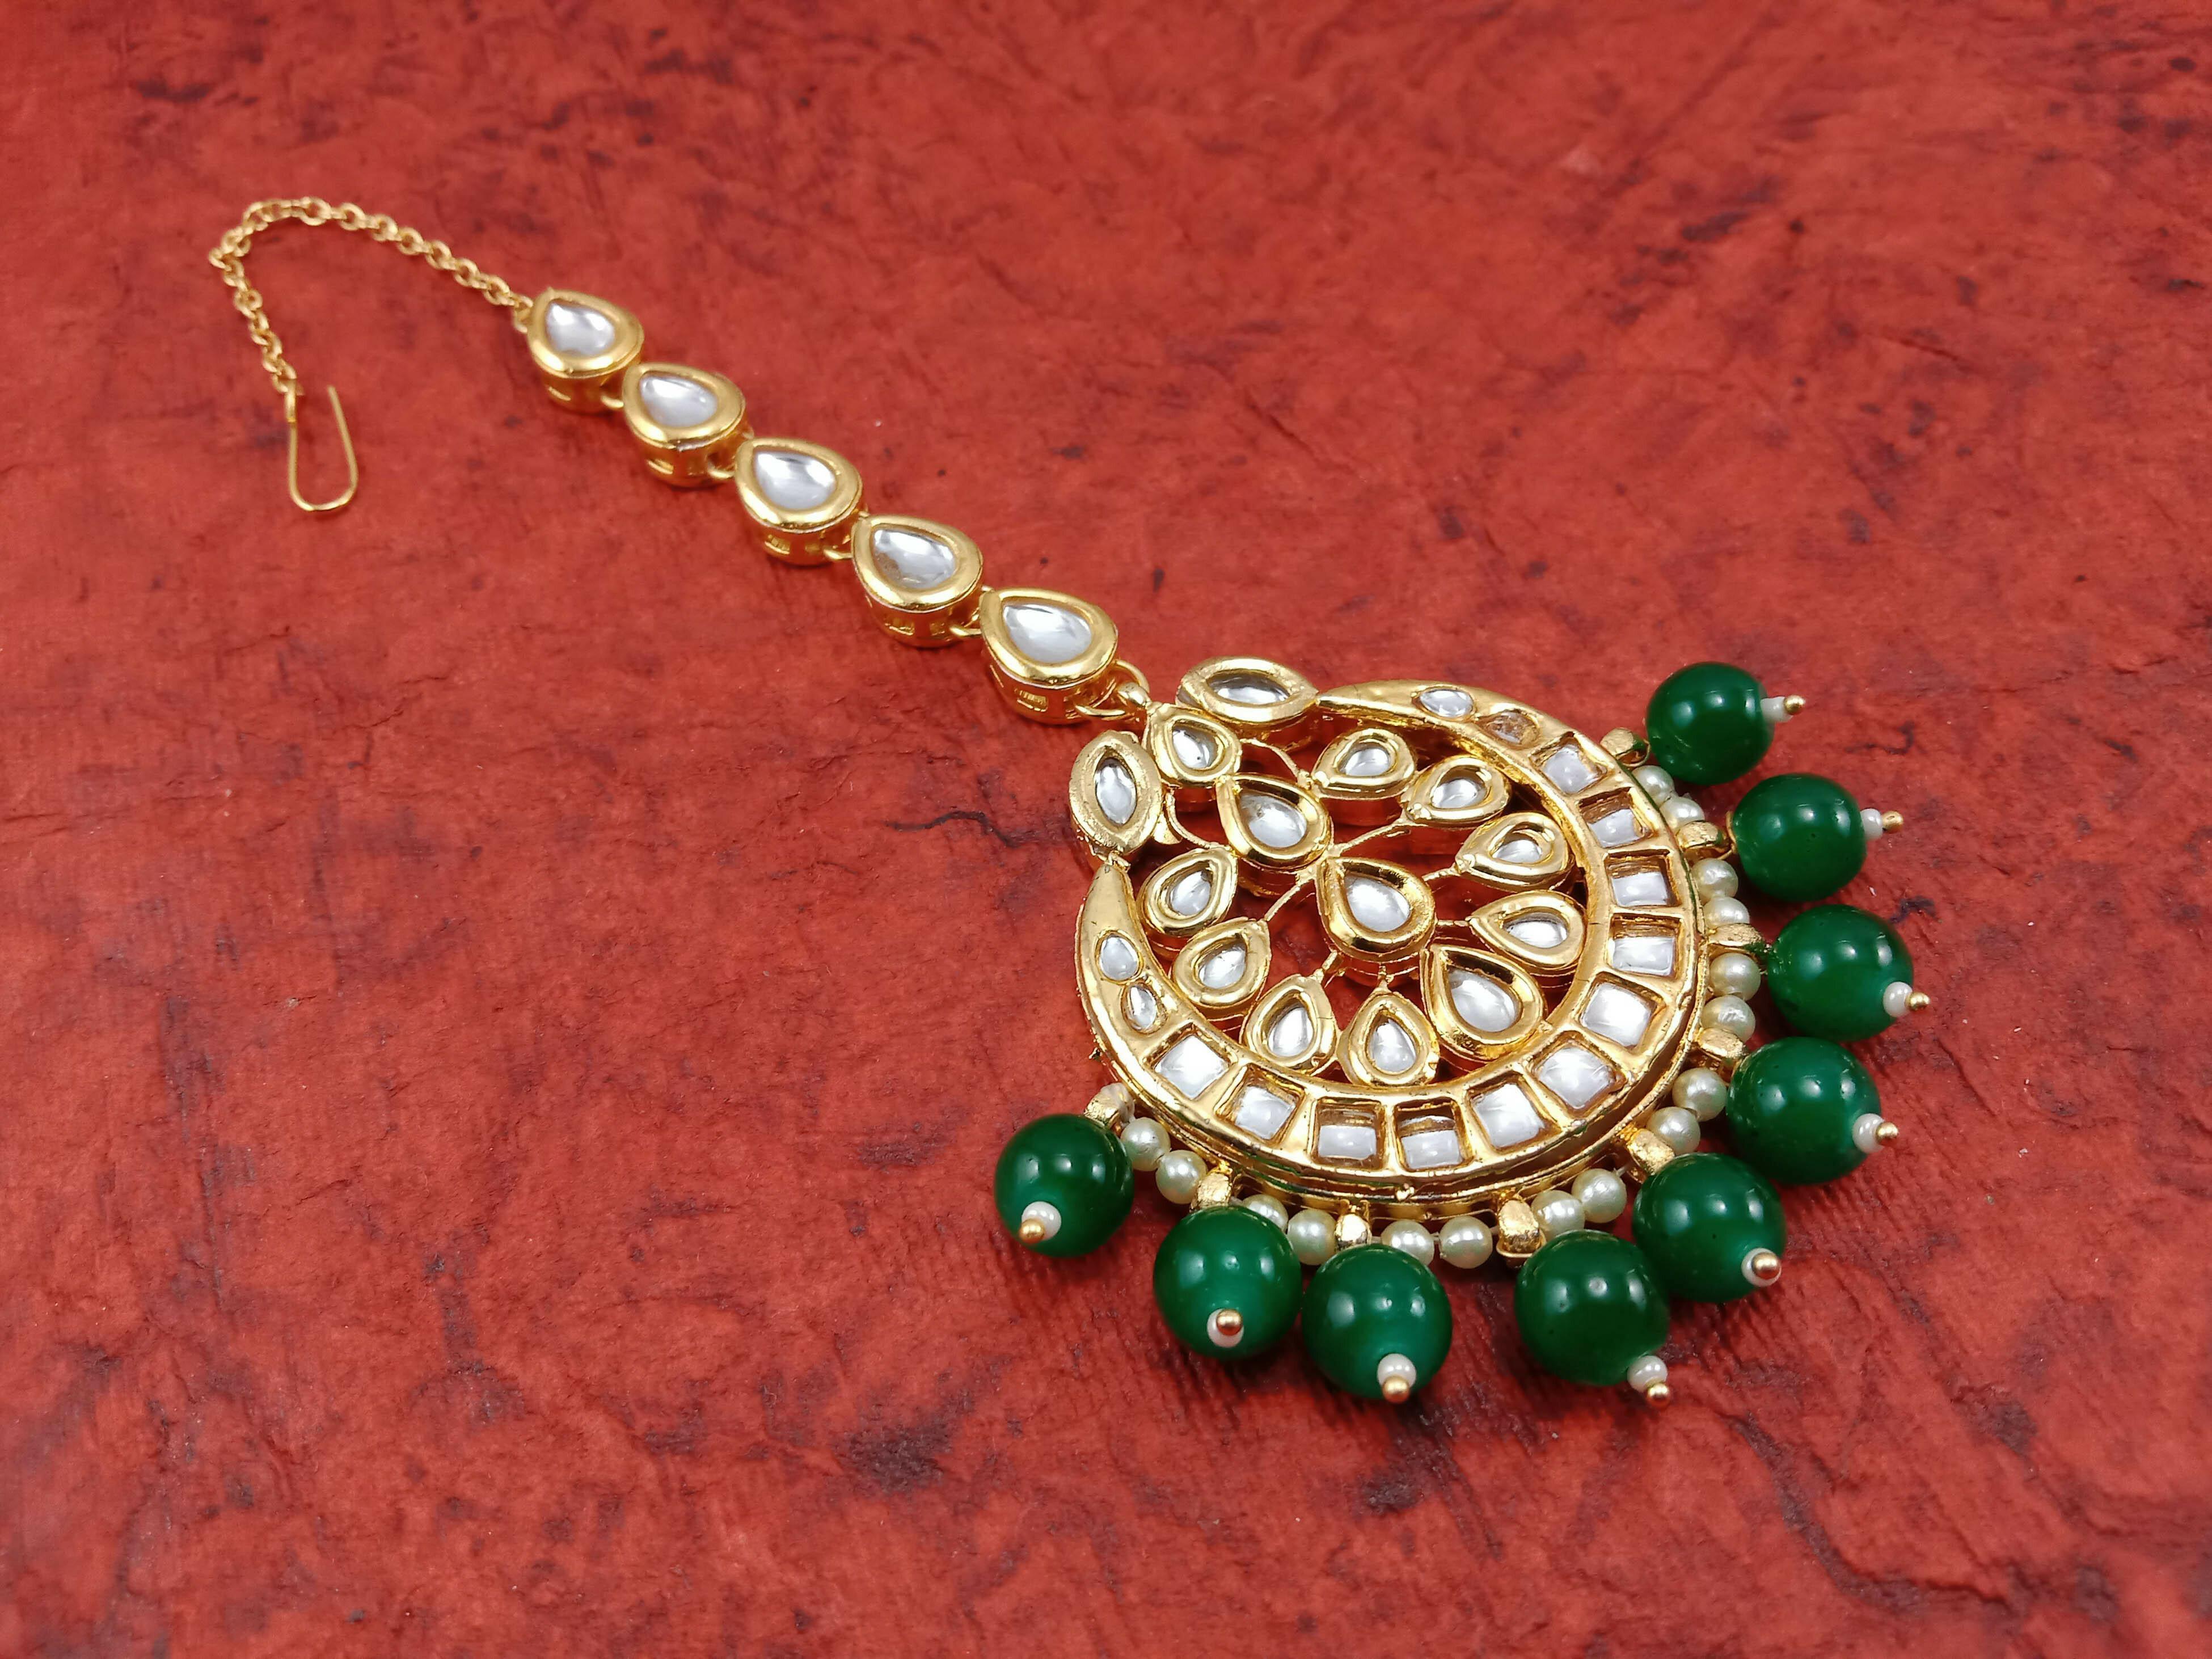
Verma CollectionMetal Maang Tikka
Type: Rings
Brand: VERMA COLLECTION
Price: Rs. 449
Verma CollectionMetal Maang Tikka
Features: Pack Of-1,Color-Multi Color